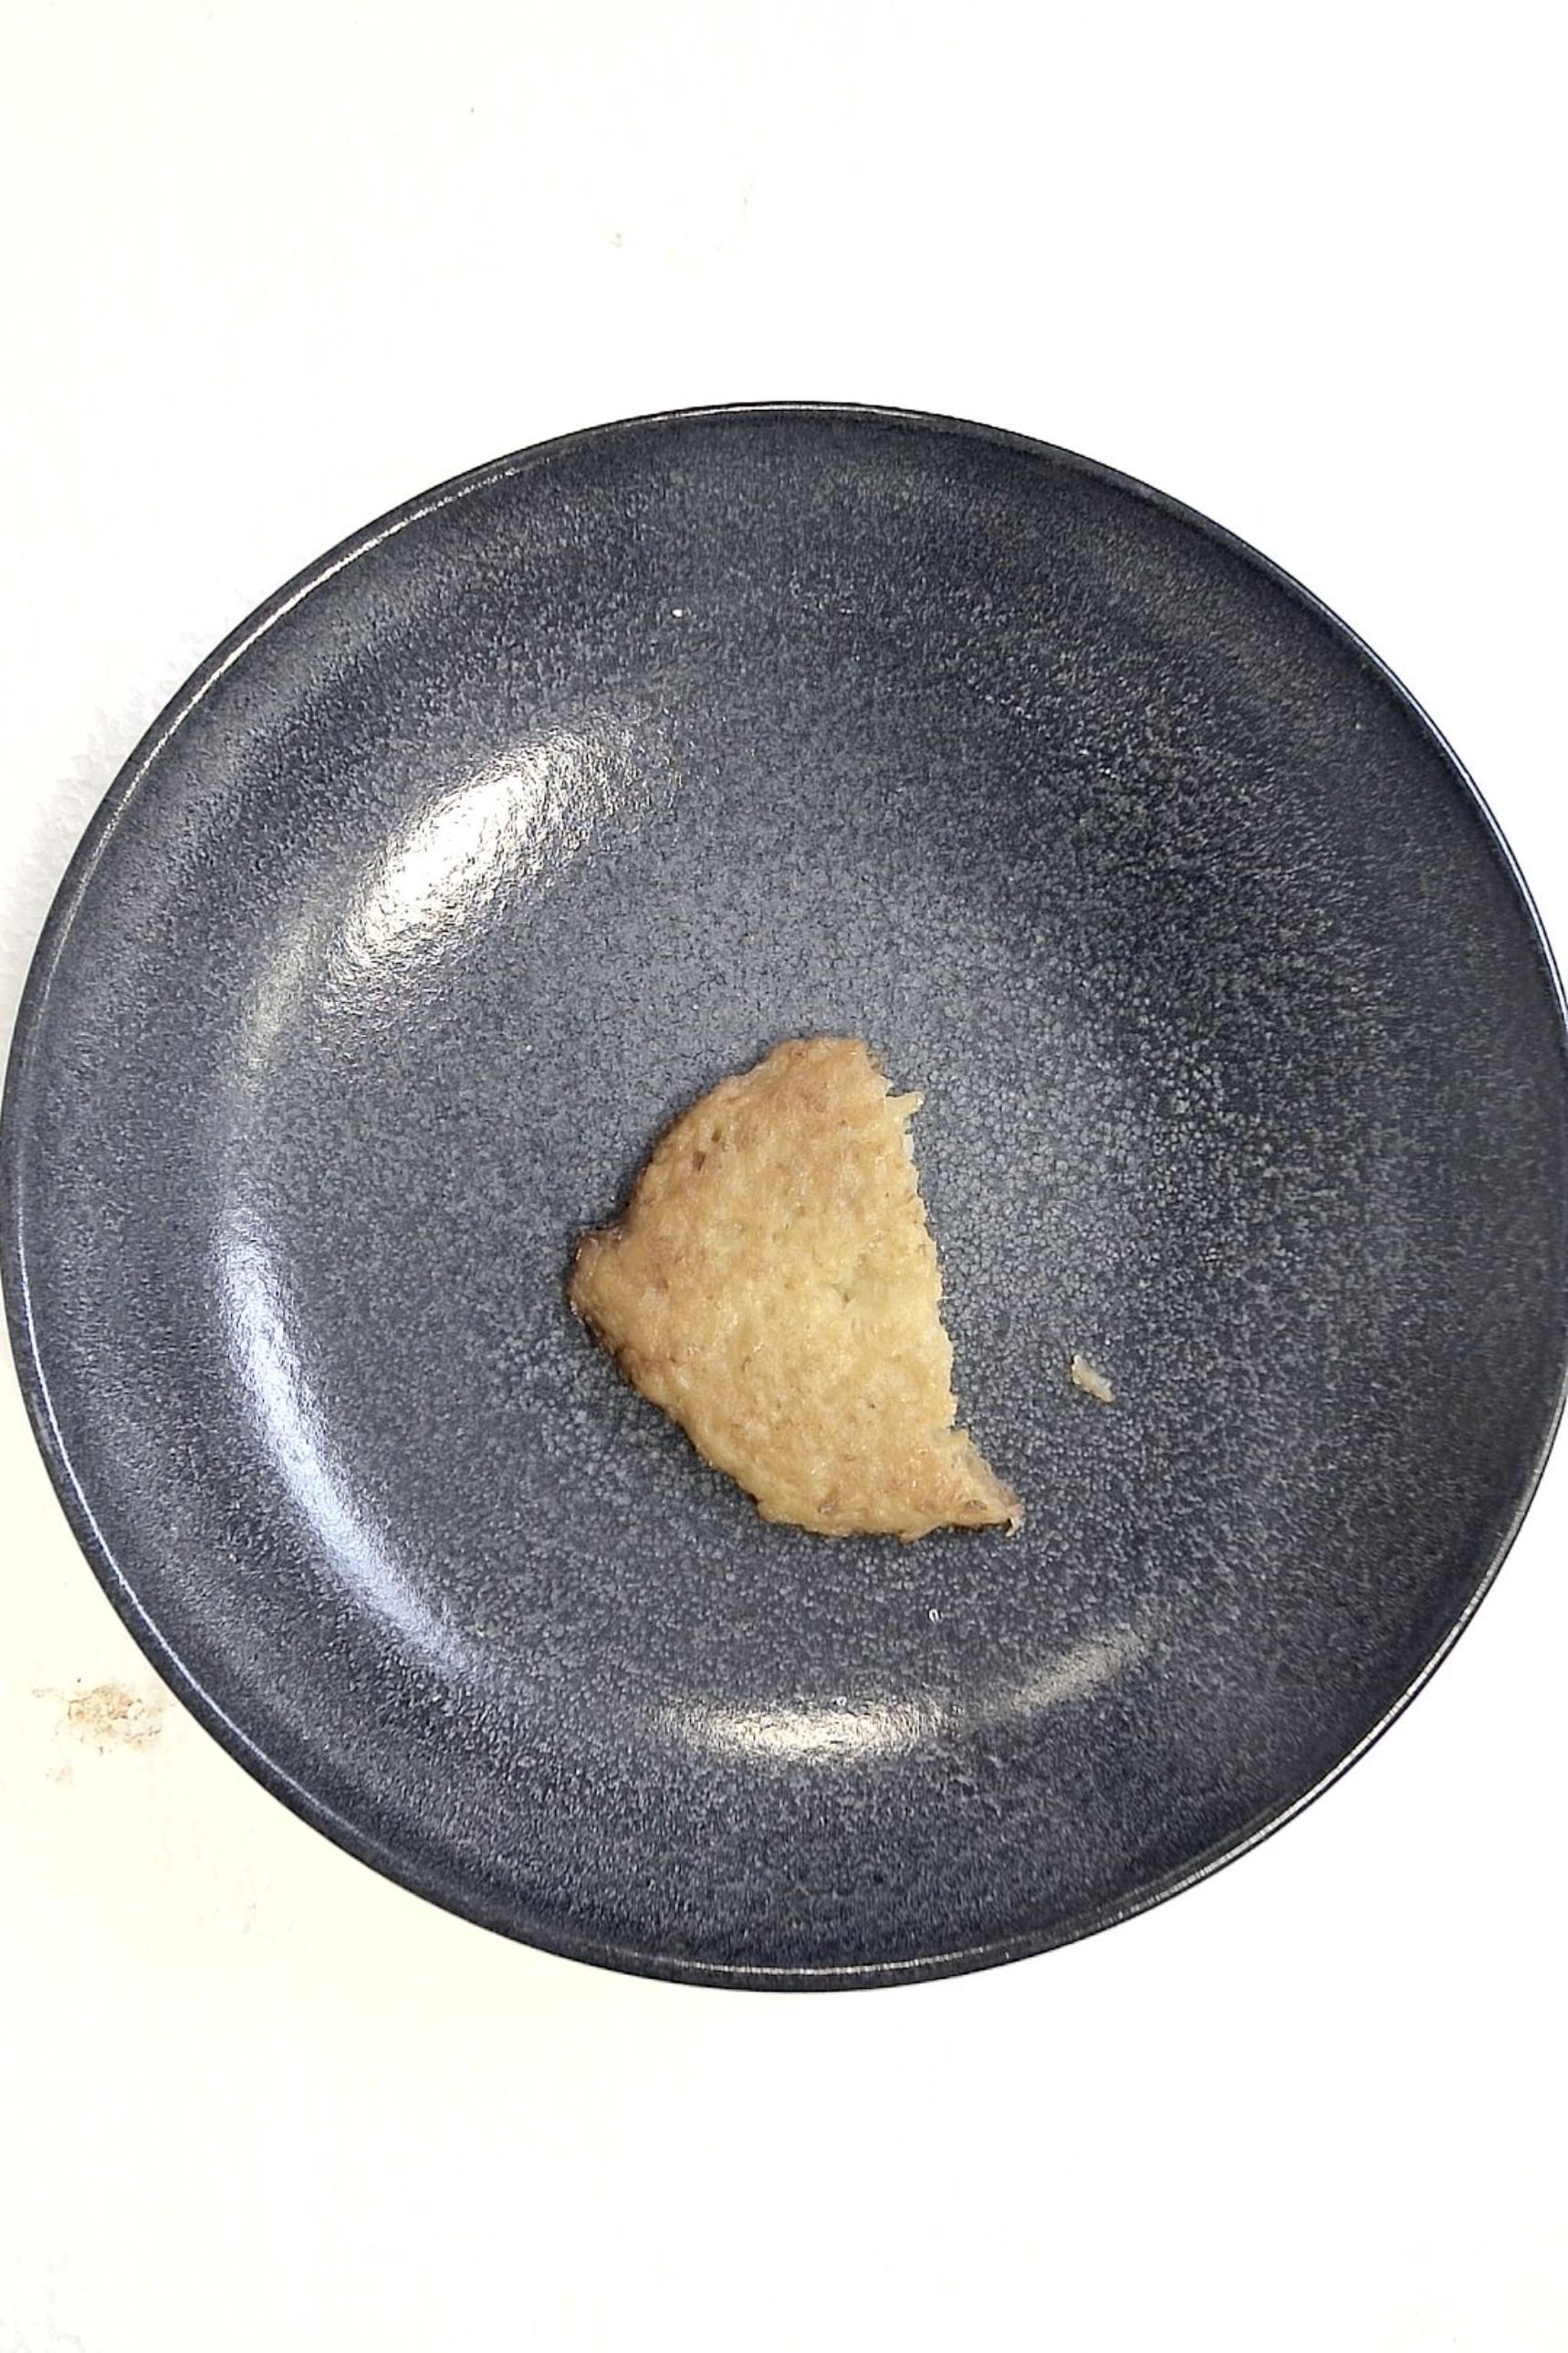
Dish: Reibekuchen mit Apfelmus
Portion size: Normale Portion
Ingredients: potato-pancakes-or-potato-fritters, applesauce
Weight as served: 280 g
Energy as served: 416.4 kcal (1.745,200 kJ)
Fat: 16.48 g (saturated: 1.4 g)
Carbohydrates: 58.24 g (sugar: 16.24 g)
Protein: 6.24 g
Salt: 2.8 g
Weight after return: 0 g
Energy after return: 0 kcal